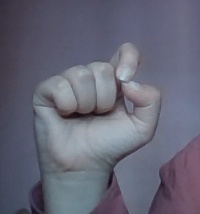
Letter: fa